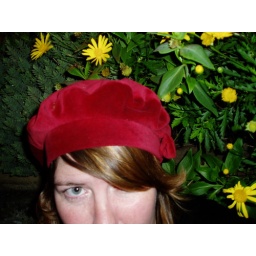
red hat yellow flowers strange look in my eye